Martinique macaw

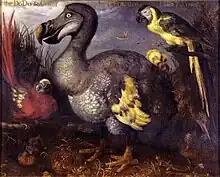
"Edwards' Dodo", a 1626 painting by Roelant Savery, possibly showing this macaw on the right and a Lesser Antillean macaw on the left

The American ornithologist James Greenway used the emended spelling "Ara martinica" in 1958 and suggested that Bouton's description could have been based on a captive bird, noting that there were no other reports of similar macaws from the island. Yet he pointed out that "Edwards' Dodo", a 1626 painting by the Dutch artist Roelant Savery, shows several birds including a blue and yellow macaw, which is different from the mainland bird in having yellow undertail covert feathers instead of blue, but the origin of this macaw is unknown. Another macaw in the painting may be the also extinct Lesser Antillean macaw ("Ara guadeloupensis"). In 1987, the American ornithologist Noel F. R. Snyder and his colleagues also thought the Martinique macaw probably represented mainland blue-and-yellow macaws, but speculated that a poorly known macaw that was never named may have lived on the island, based on the French pastor descriptions of macaws of unknown provenance with plumage that does not match other species from the region (one pale yellow with a red tail and one red, white, blue, green, and black).